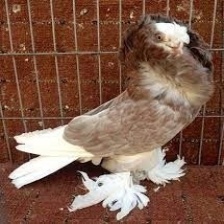
Species: JACOBIN PIGEON
Scientific name: COLUMBA LIVIA